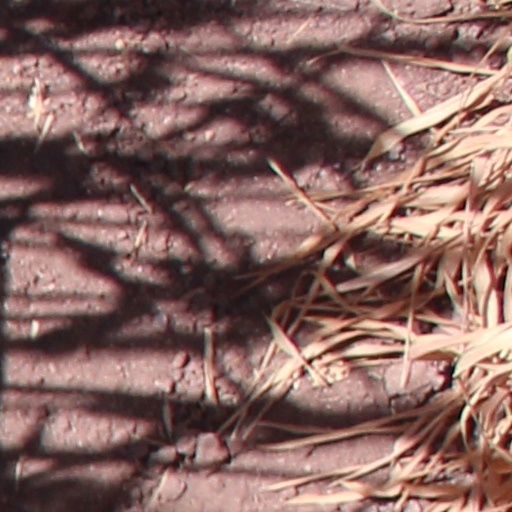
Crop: wheat